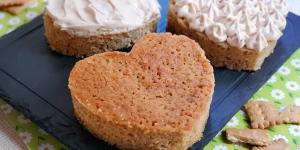
bizcocho de galleta